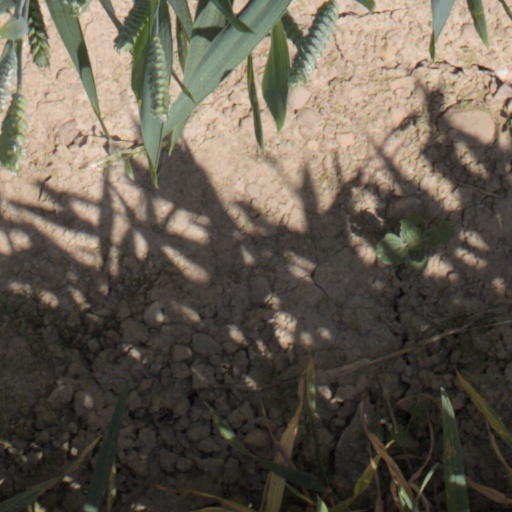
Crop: wheat